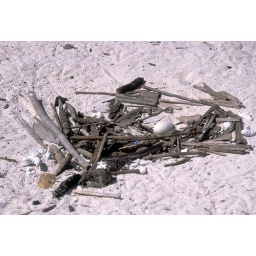
Sulu Sea bird nest in sand with egg